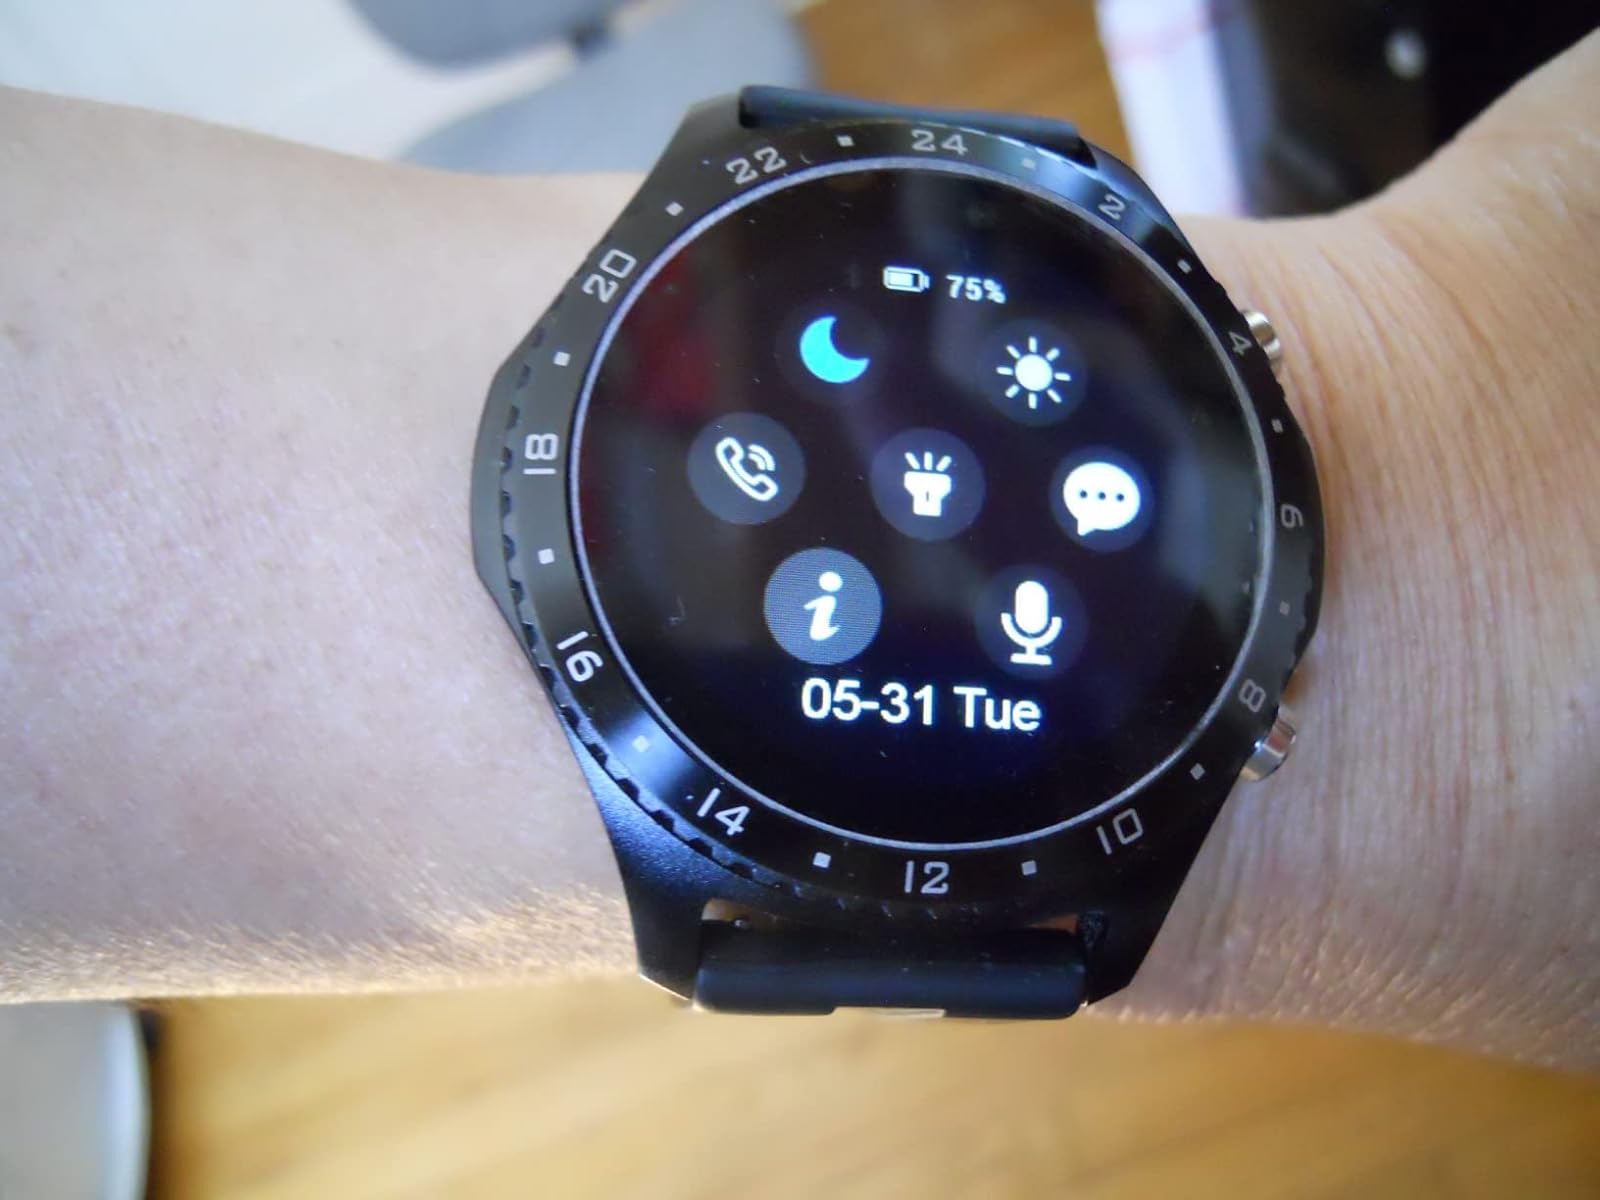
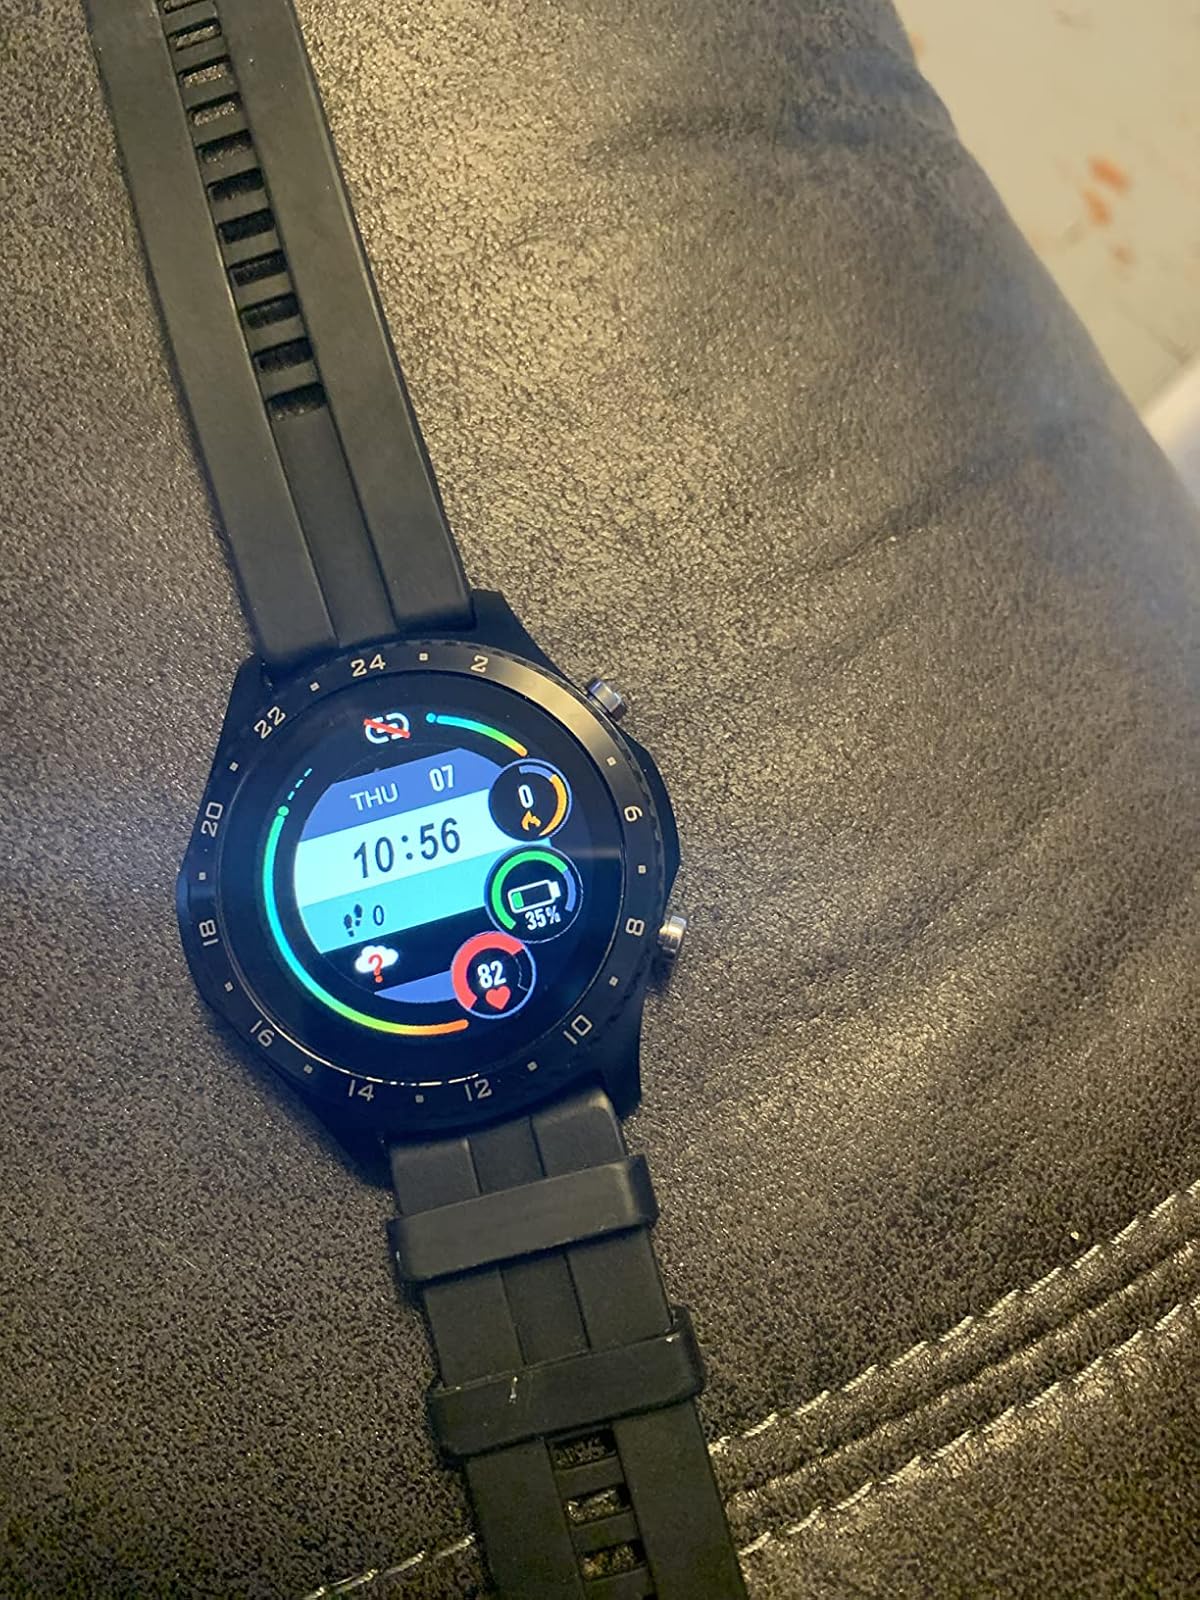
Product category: smartwatch
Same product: yes